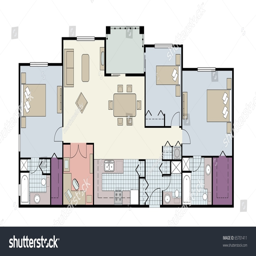
vector shows the architectural plan of - bedroom condo with furniture